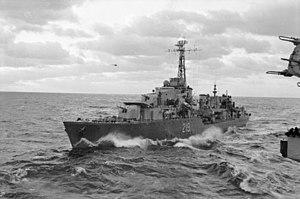
La Classe Tribal, ou classe Afridi, est un groupe de 27 destroyers construits pour la Royal Navy, la Marine royale canadienne et la Royal Australian Navy lancés entre 1937 et 1945.